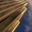
Label: skyscraper